Beak

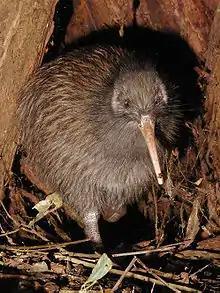
Kiwis have a probing bill which allows them to detect motion.

Different species' beaks have evolved according to their diet; for example, raptors have sharp-pointed beaks that facilitate dissection and biting off of prey animals' tissue, whereas passerine birds that specialize in eating seeds with especially tough shells (such as grosbeaks and cardinals) have large, stout beaks with high compressive power. Diving or fishing birds have beaks adapted for those pursuits; for example, kingfishers have long, pointed beaks adapted for diving into water, while pelicans' beaks are adapted for scooping up and swallowing fish whole. Woodpeckers have thick, pointed beaks adapted for pecking apart wood while hunting for arthropods and insect larvae.